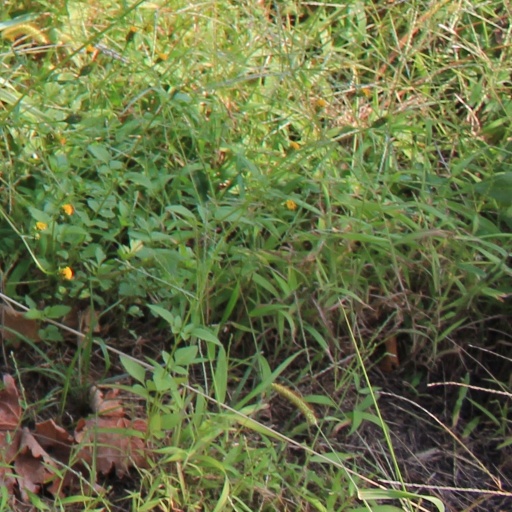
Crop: grape